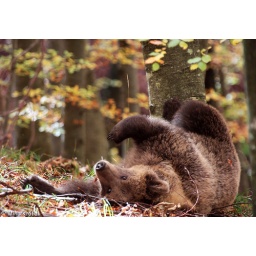
female European brown bear Ursus arctos resting in autumn beech forest in Dinaric Mts. Slovenia